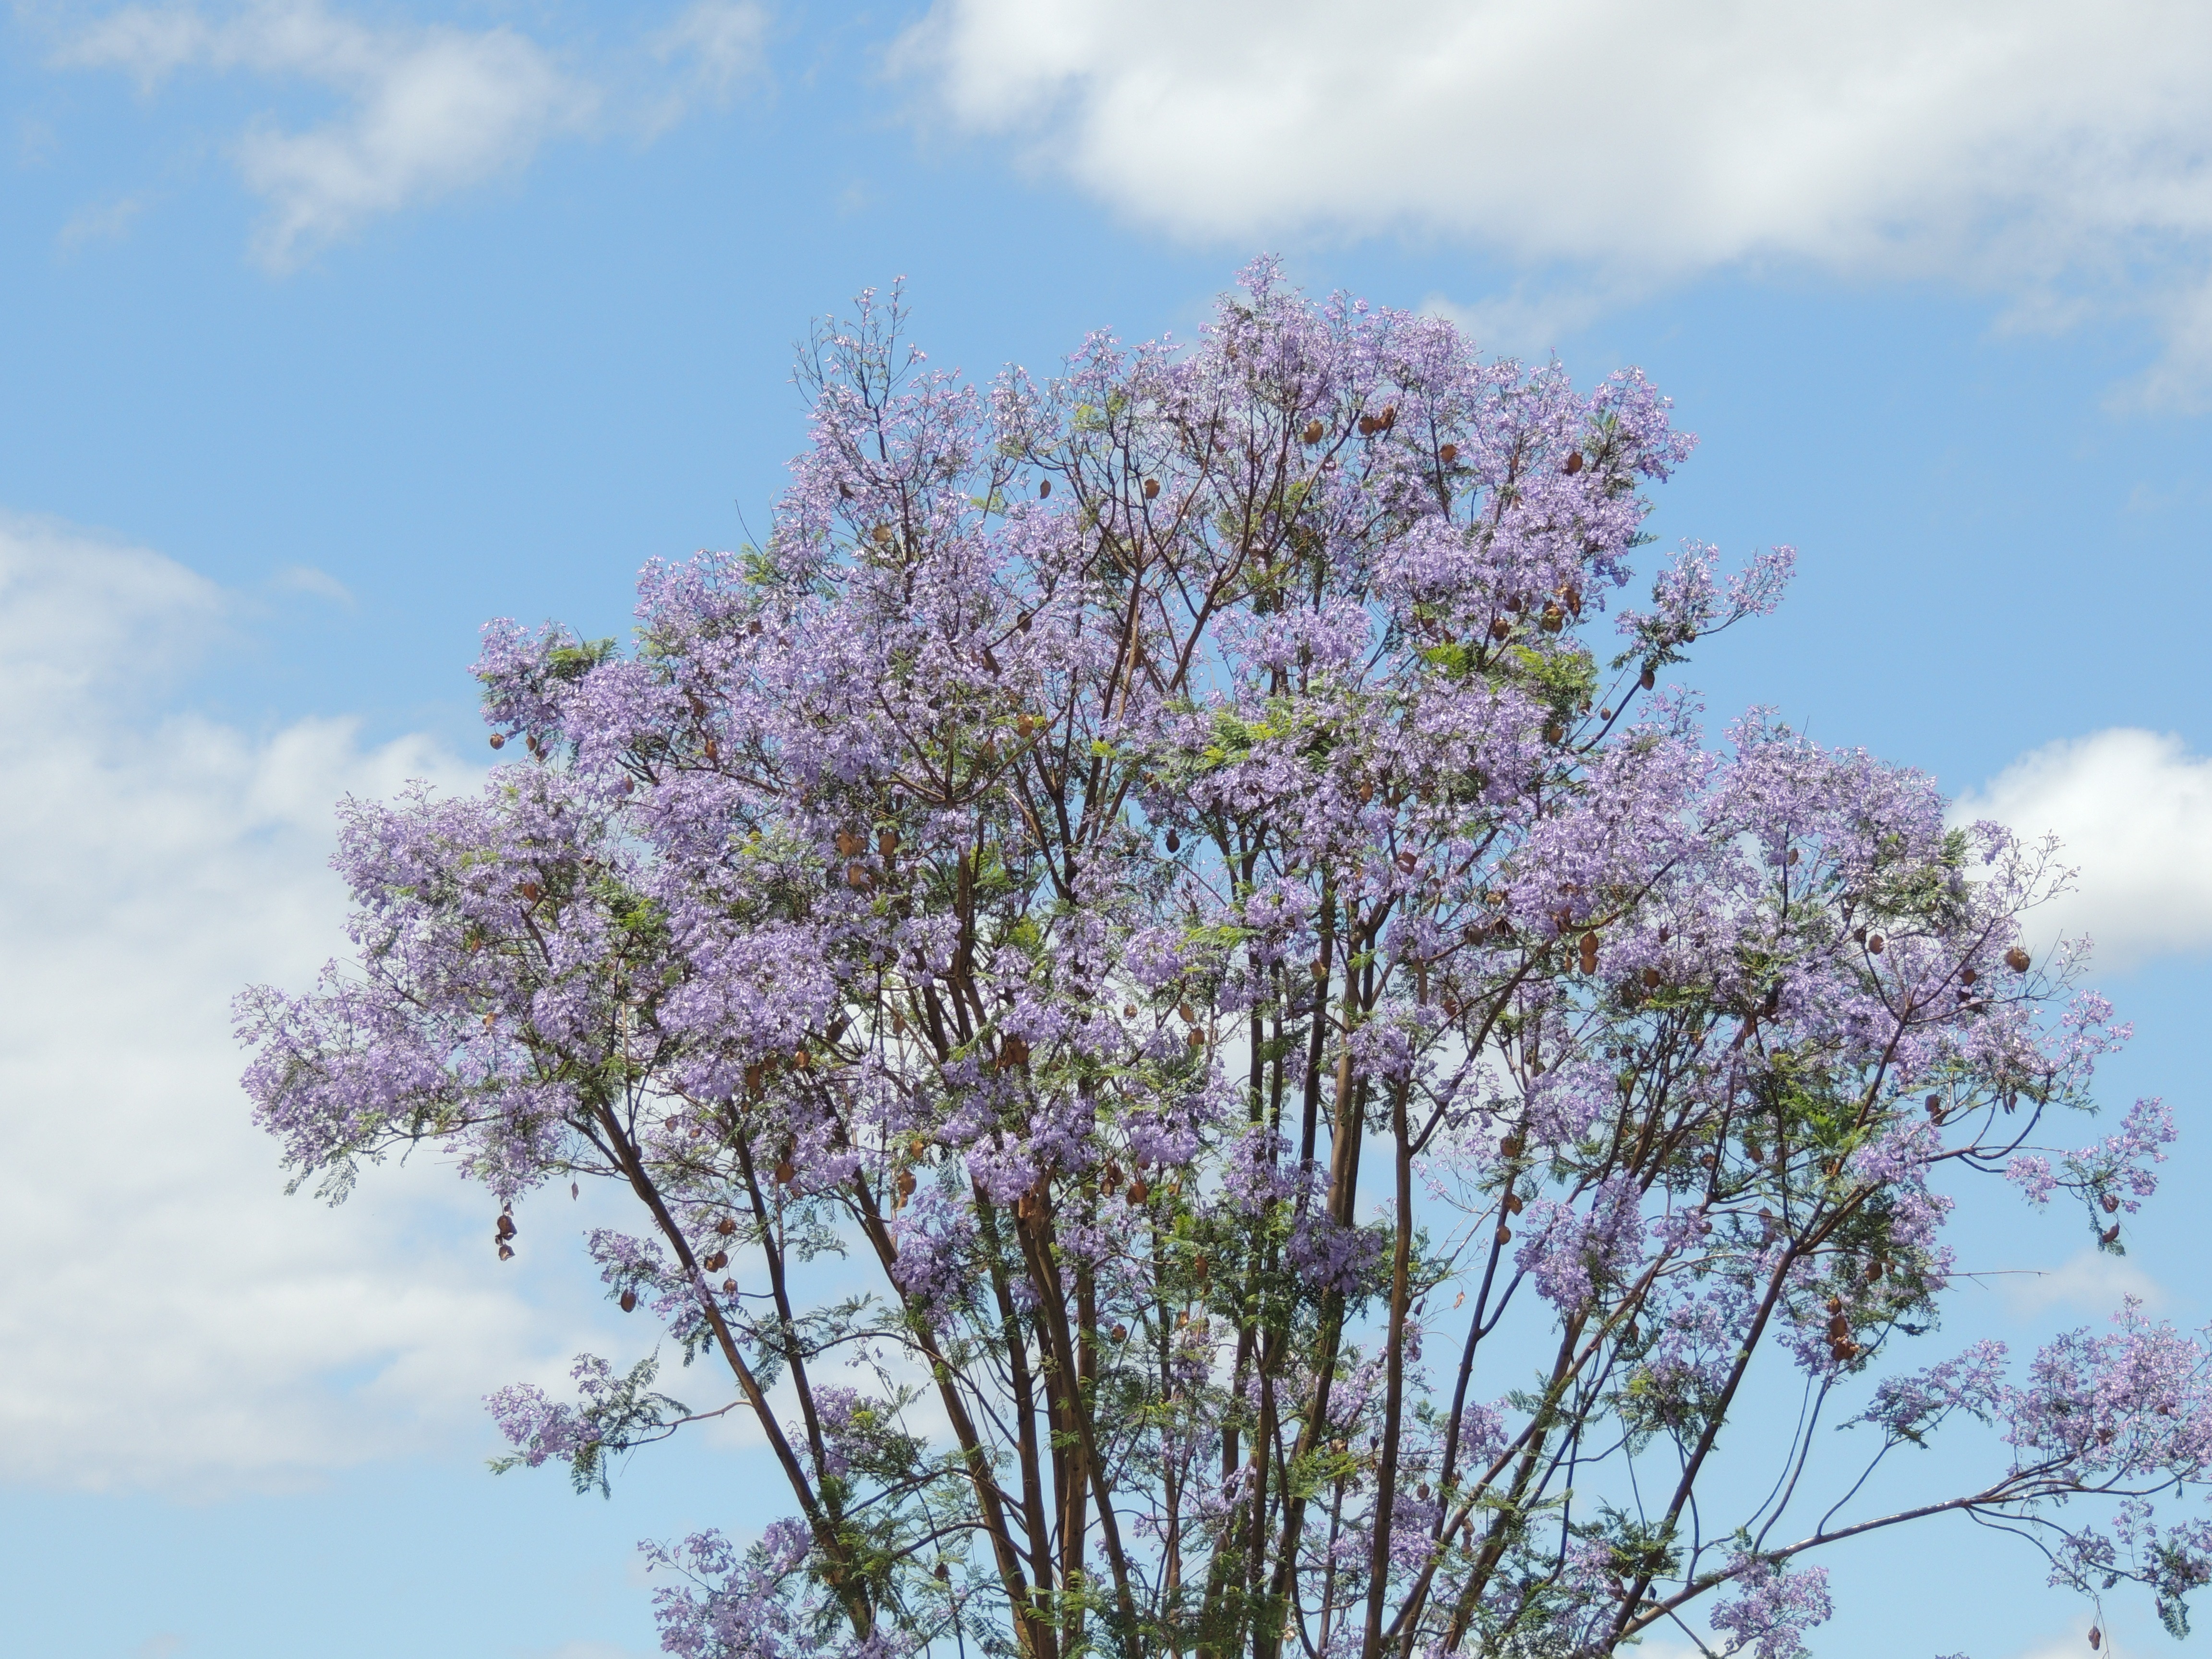
landscape, tree, nature, branch, blossom, plant, sky, flower, spring, botany, flora, flowers, trees, shrub, lilac, hours, flowering plant, funds, land plant